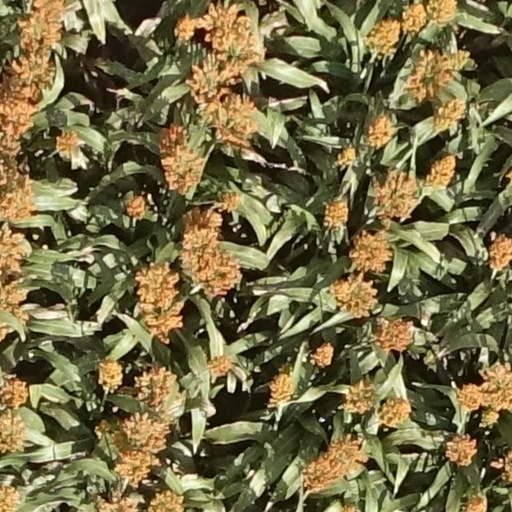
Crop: sorghum